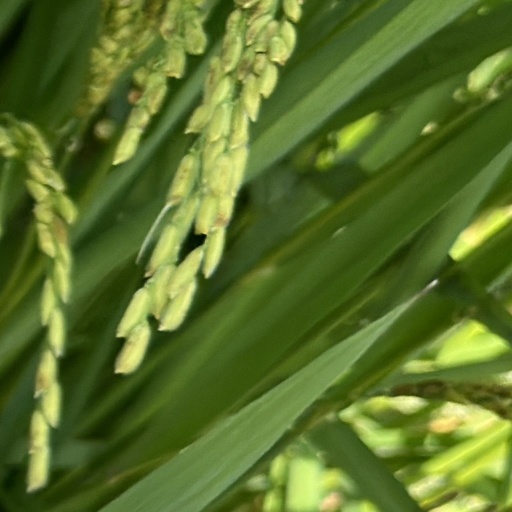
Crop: rice